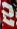
Number: 2